Abeokuta

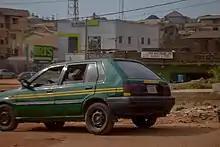

Roads connect it to Lagos as well as Ibadan, Ilaro, Shagamu, Iseyin, Sango Ota, and Ketou.